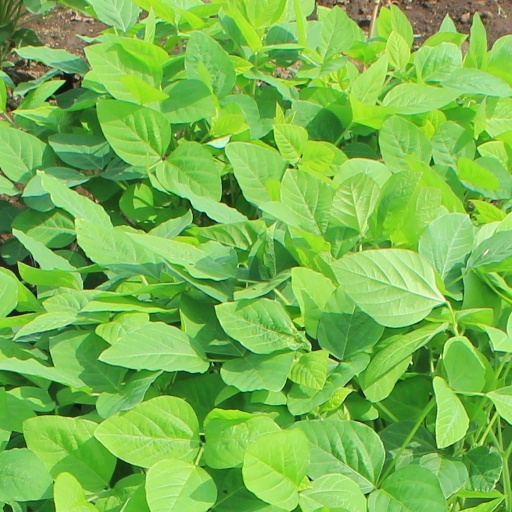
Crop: soybean